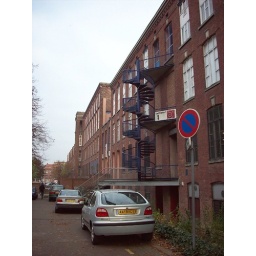
entrance to the Prato theater in my building